Max (2002 film)

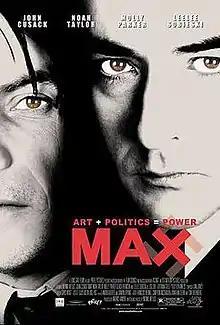
Theatrical release poster

Max is a 2002 drama film written and directed by Menno Meyjes in his directorial debut. The film stars John Cusack, Noah Taylor, Leelee Sobieski, and Molly Parker. Its plot depicts a fictional friendship between Jewish art dealer Max Rothman and a young Austrian painter, Adolf Hitler; more of which explores Hitler's views that begin to take shape as the Nazi ideology while also studying the artistic and design implications of the Third Reich and how their visual appeal helped hypnotize the German people. It goes on to study the question of what could have been had Hitler been accepted as an artist.